Oscar Lambert

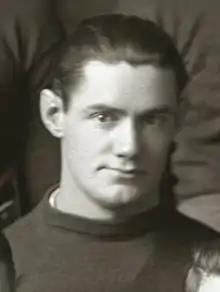
Lambert cropped from 1917 Michigan team portrait

Oscar Parmenas "Paddy" Lambert (October 25, 1890 – May 27, 1970) was an American football, basketball, baseball, table tennis, and chess player. He played college football for West Virginia Wesleyan College from 1912 to 1913 and was captain of the school's 1913 football team. He also played at first base for the West Virginia Wesleyan baseball team. While attending law school at the University of Michigan, he played for the 1917 Michigan Wolverines football team and was selected as a second-team All-American and a first-team All-Western player. Lambert later practiced as a lawyer in Ohio.